Thommie Bayer

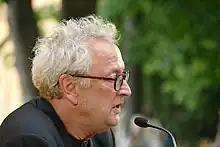
Thommie Bayer

Bayer was born in Esslingen am Neckar, near Stuttgart (where he attended school). From 1972 to 1978, he studied at the Stuttgart State Academy of Art and Design.